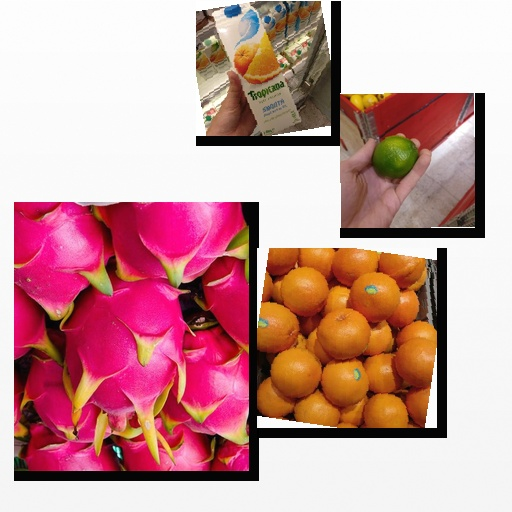
Food items: lime, dragon_fruit, mixed_juice, red_grapefruit